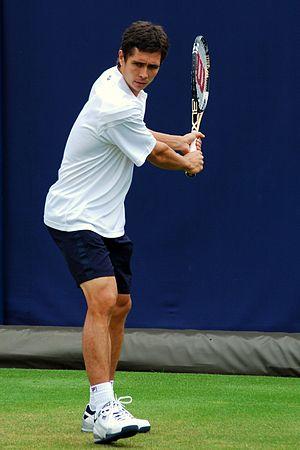
Igor Kunitsyn, né le 30 septembre 1981 à Vladivostok, est un joueur de tennis russe, professionnel de 1999 à 2013.